Primary education

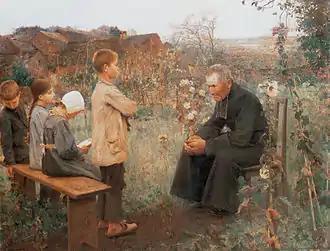
"The Catechism Lesson" by Jules-Alexis Meunier

As the Roman influence waned, the great cathedral schools were established to provide a source of choristers and clergy. Kings School, Canterbury dates from 597. The Council of Rome in 853 specified that each parish should provide elementary education: religious ritual but also reading and writing Latin.